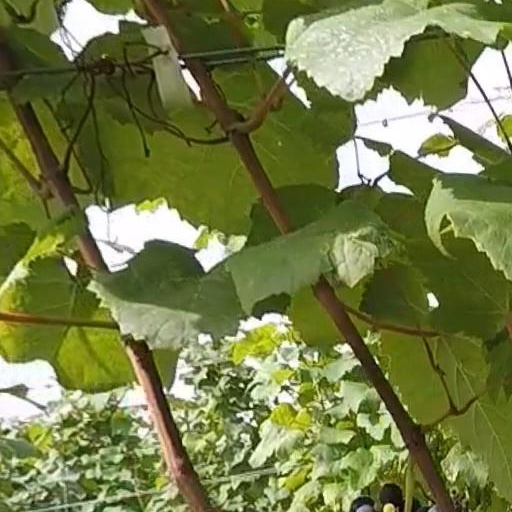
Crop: grape